Mitsubishi i-MiEV

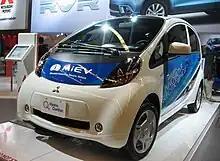
An i-MiEV from Hydro-Québec test program

In March 2009 the i-MiEV was exhibited in Australia at the Melbourne International Motor Show, and afterwards was toured throughout the country. Beginning in mid 2009, Mitsubishi conducted a twelve-month field trial with potential electric vehicle customers, such as local, state and federal government bodies, and major fleet operators.